Tanzania

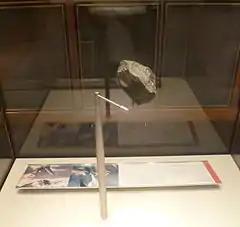
A 1.8-million-year-old stone chopping tool discovered at Olduvai Gorge and on display at the British Museum

Tanzania is one of the oldest continuously inhabited areas on Earth. The Olduvai Gorge, in the Ngorongoro Conservation Area, a UNESCO World Heritage Site, features a collection with remnants of tools that document the development and use of transitional technology.